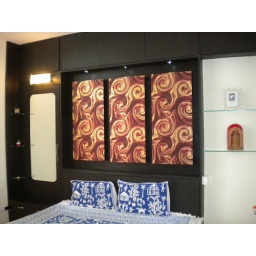
Inclined unit...Master Bedroom-with decorative wall paper over panel behind bed..Dresser on left side.